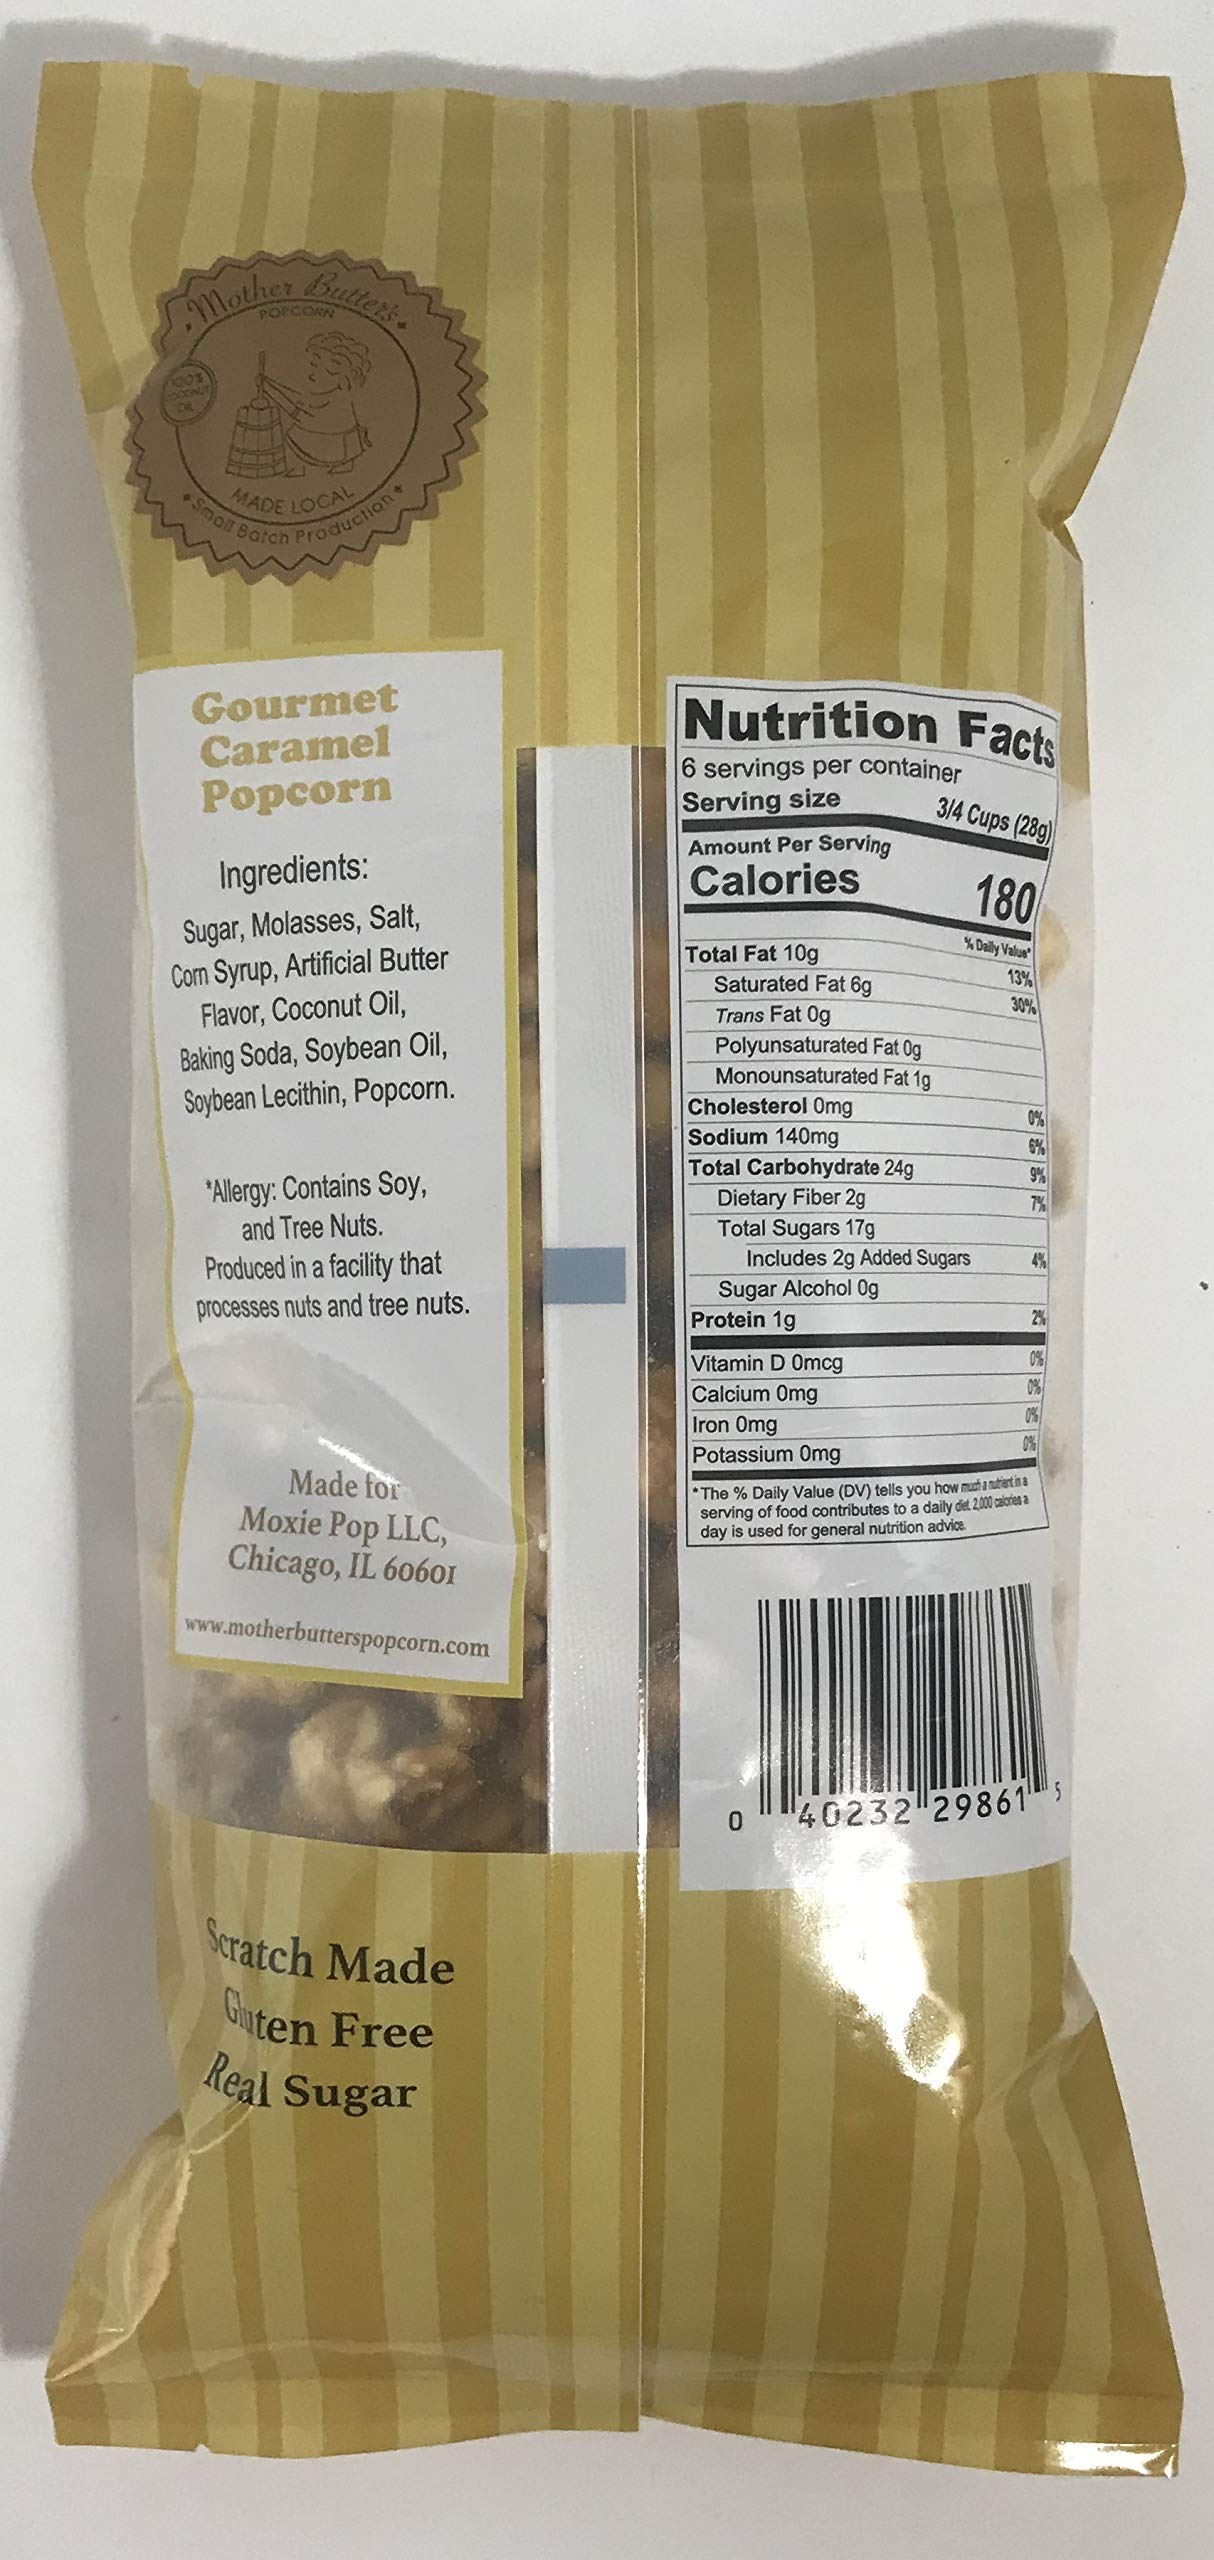
Item Name: Mother Butter's Popcorn Gourmet Caramel Corn
Bullet Point 1: Small Batch
Bullet Point 2: No High Fructose Corn Syrup
Bullet Point 3: Scratch Made
Bullet Point 4: Non GMO
Bullet Point 5: Gluten Free
Product Description: Small Batch Caramel Corn made from scratch. No mixes and No High Fructose Corn Syrup.
Value: 66.0
Unit: Ounce

Price: 19.99